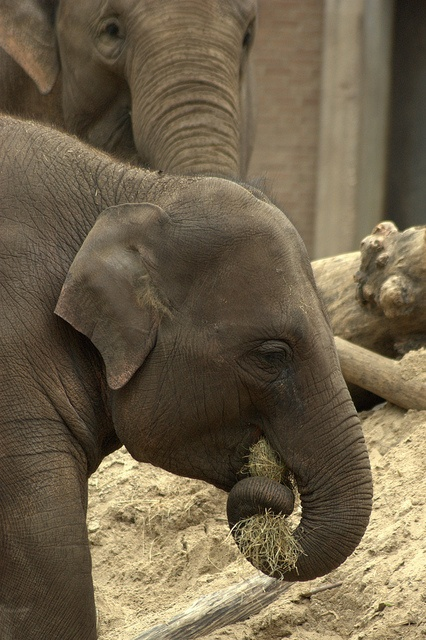
A small elephant standing on top of a grass filled penn.
A baby elephant eating hay or grass .
A young elephant is eating grass while another elephant is behind.
An elephant is eating hay with another elephant.
One big and one small elephant in a zoo eating straw